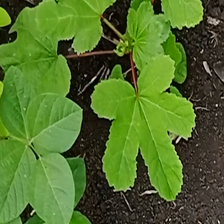
Weed species: Little_Mallow(Malva parviflora)